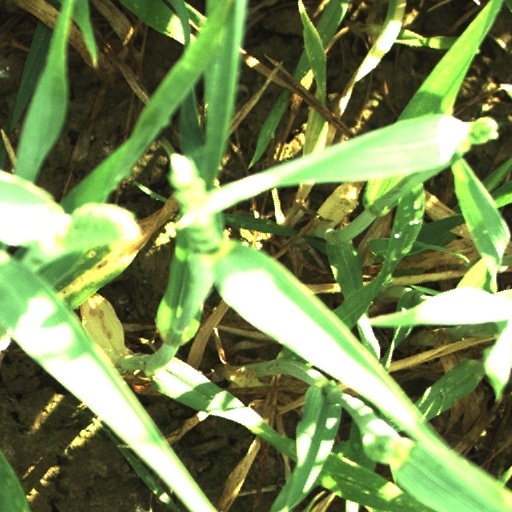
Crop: wheat